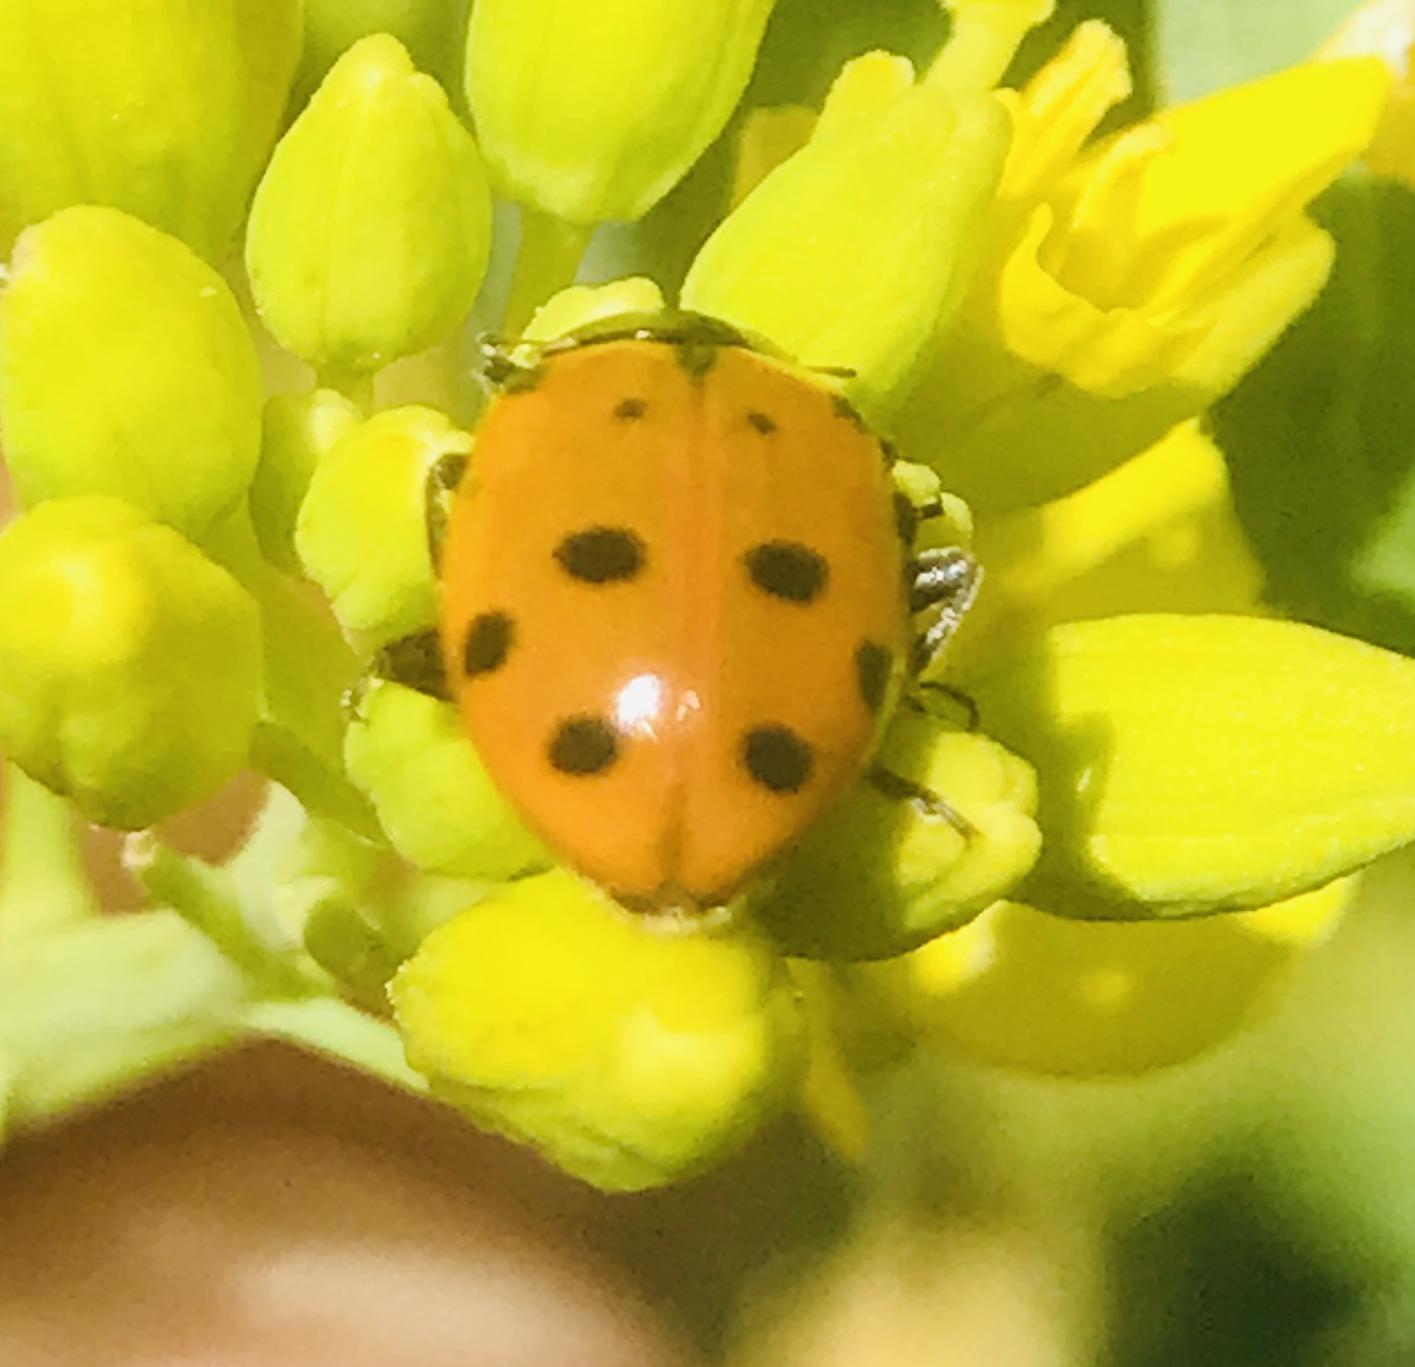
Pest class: predators